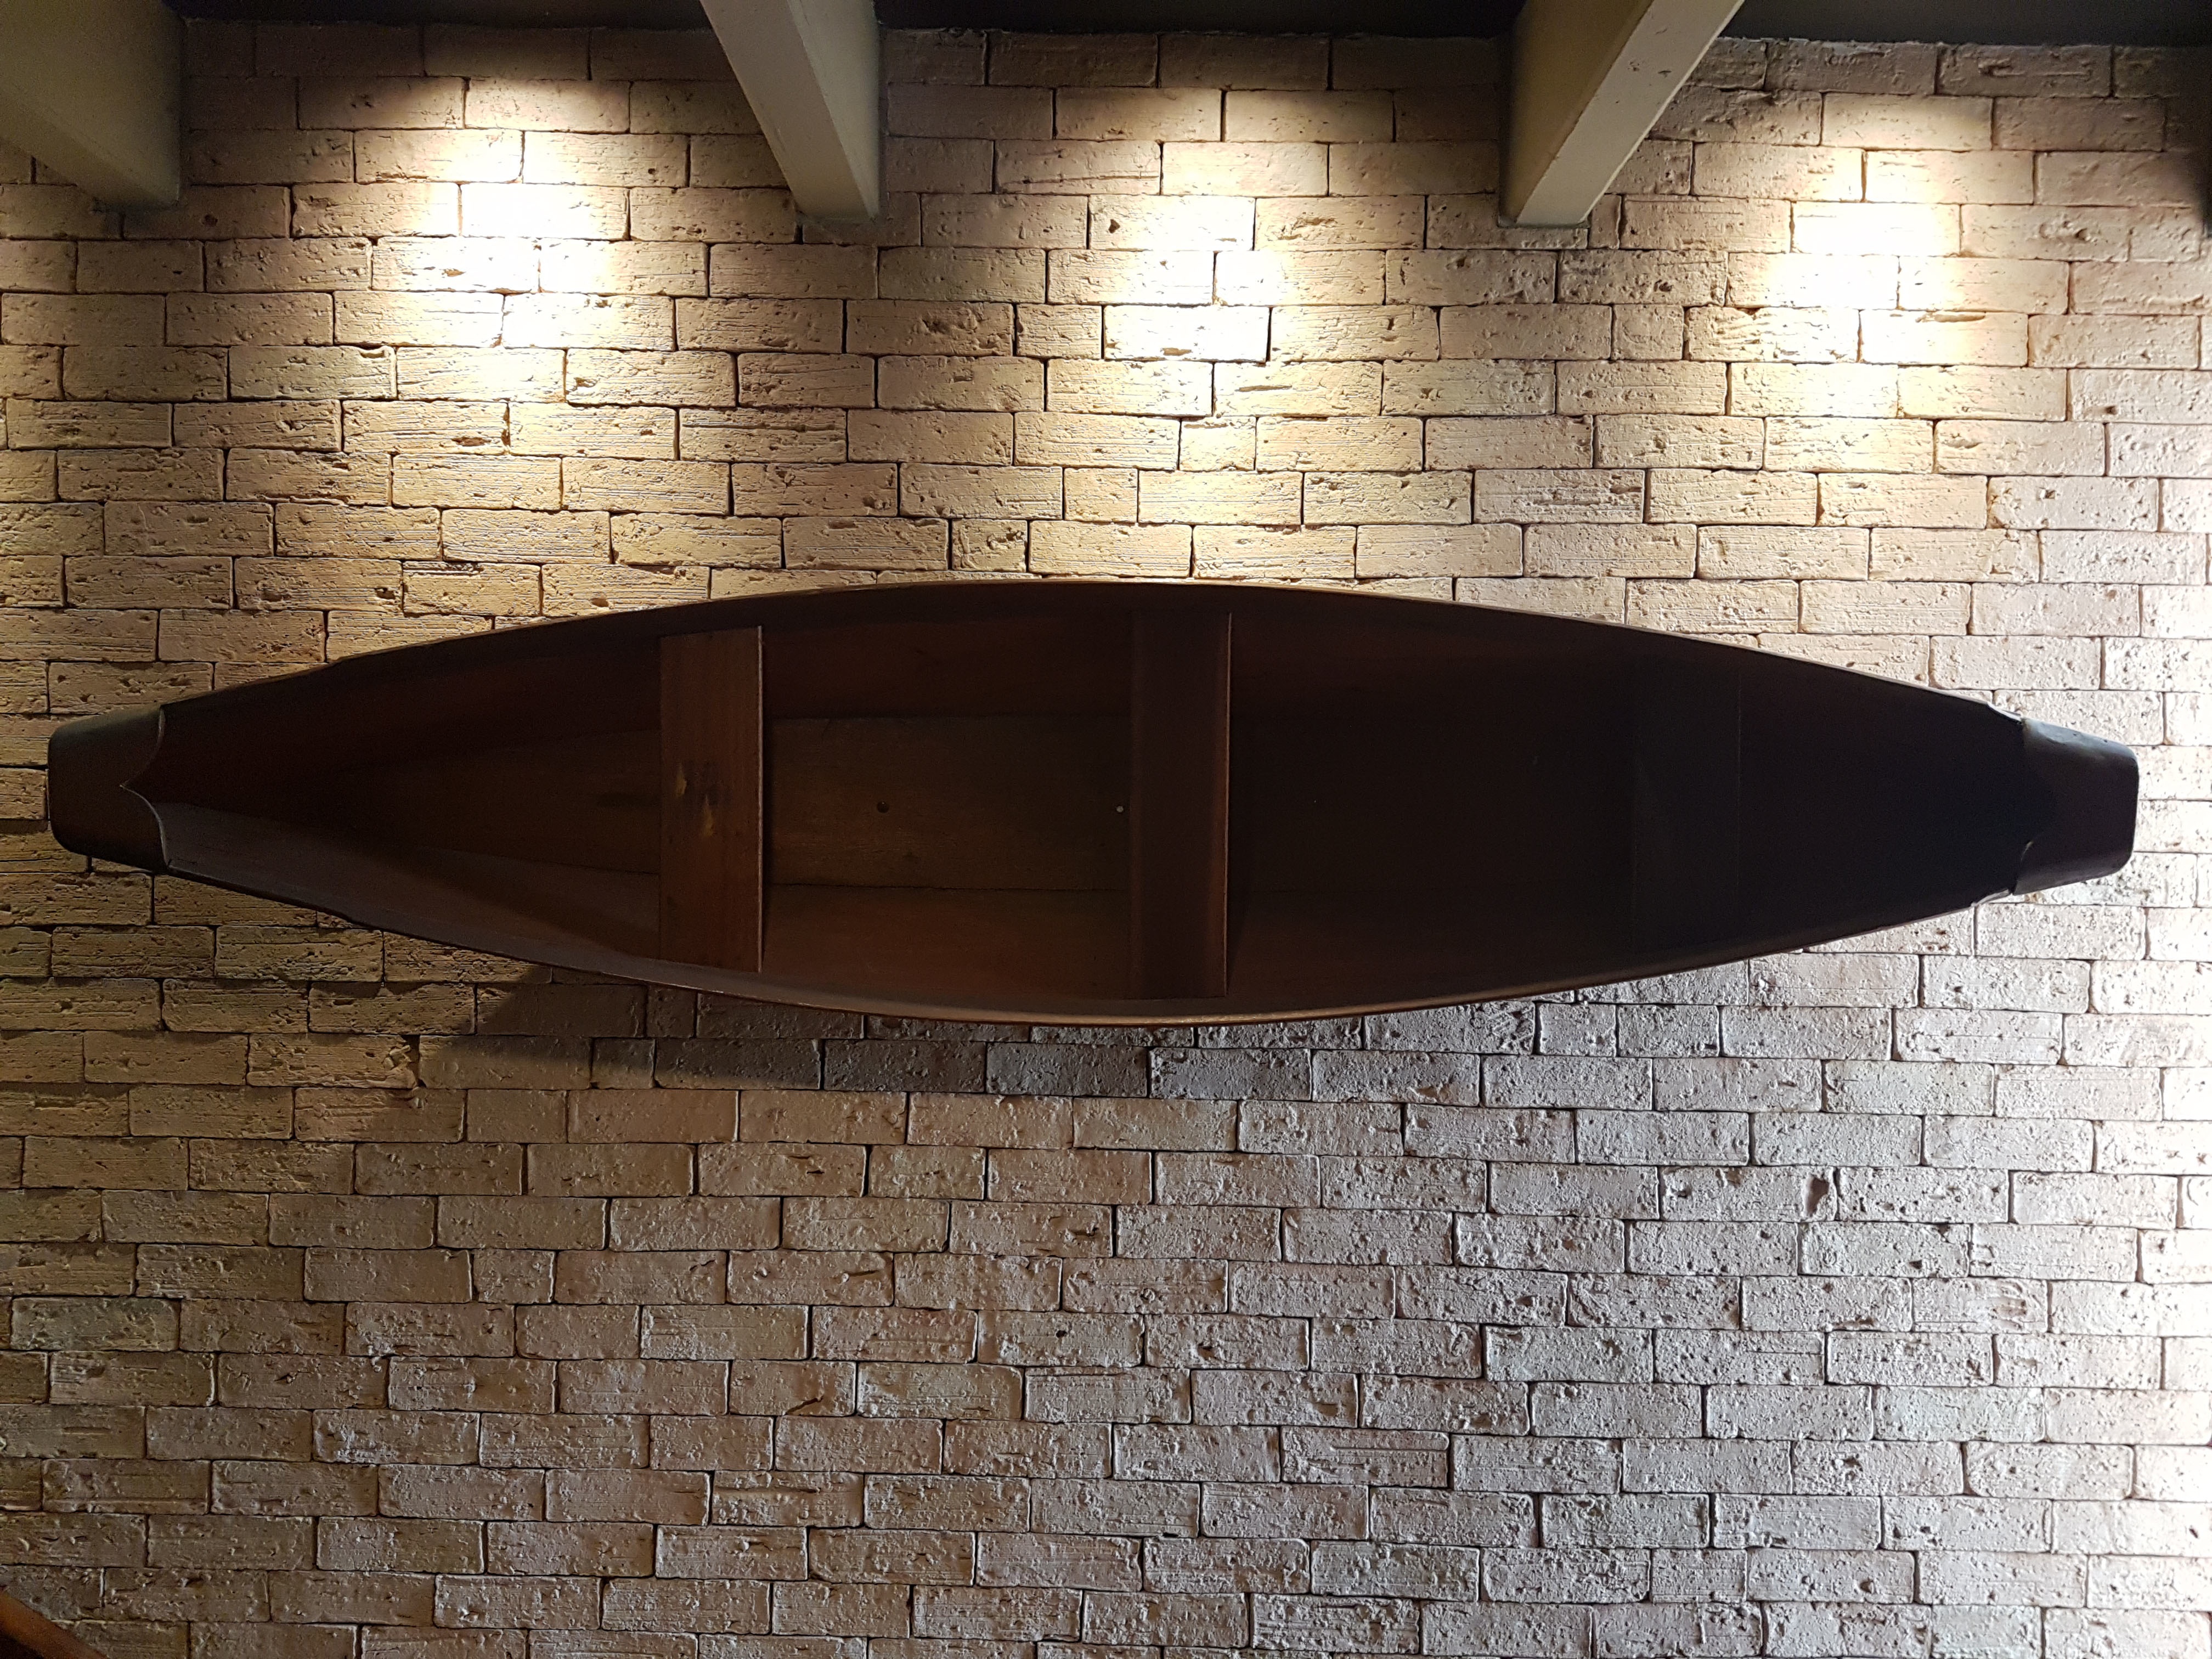
wood, wall, ceiling, lighting, light fixture, shape, man made object